Radoviš Municipality

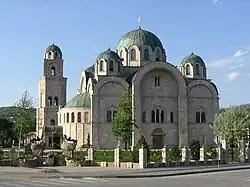
Holy Trinity Orthodox church in Radoviš

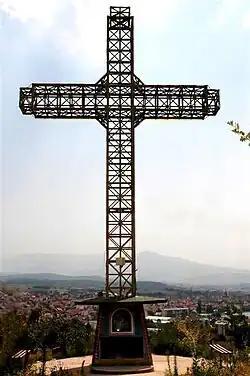
Holy Trinity Orthodox church in Radoviš

There are three Eastern Orthodox churches, the new one "Holy Trinity", the old one "St.Ilija", and St. "King Constantine and Queen Heena" from the 18th century. There are also Orthodox monasteries such as those of "St. Archangel Michael", "St. Pantaleon" and "St. George".